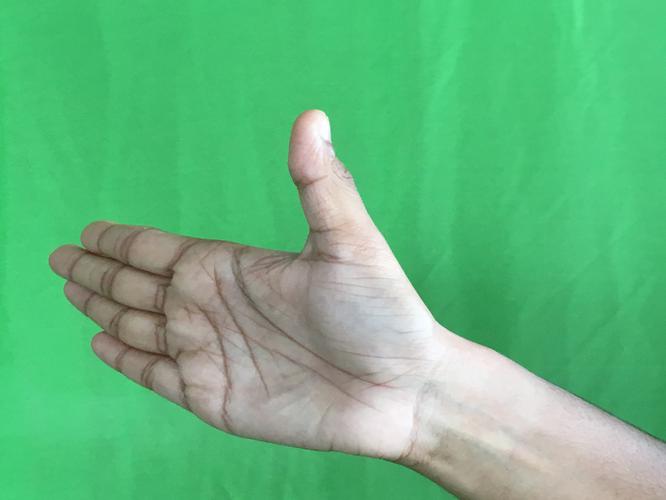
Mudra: Ardhachandran
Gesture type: single_hand